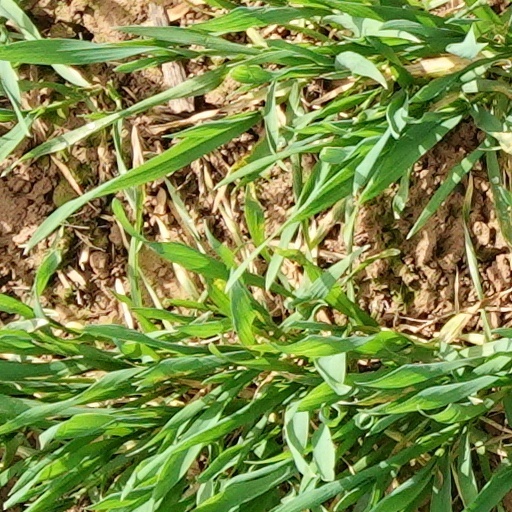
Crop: wheat